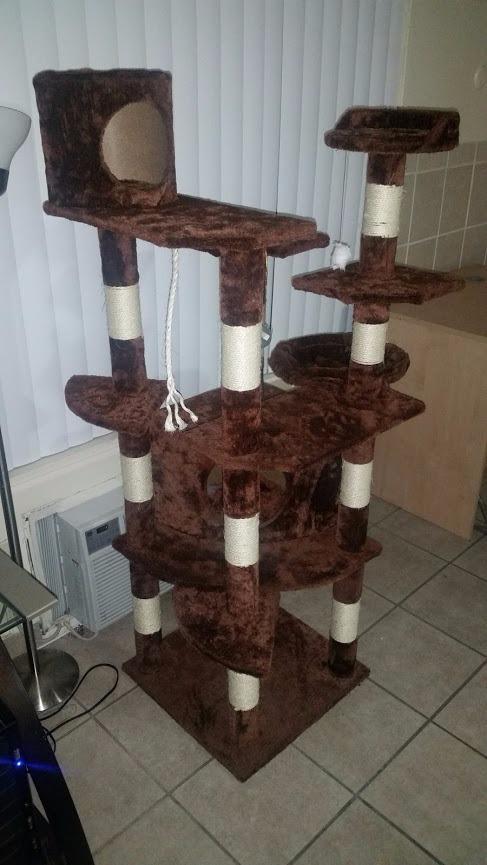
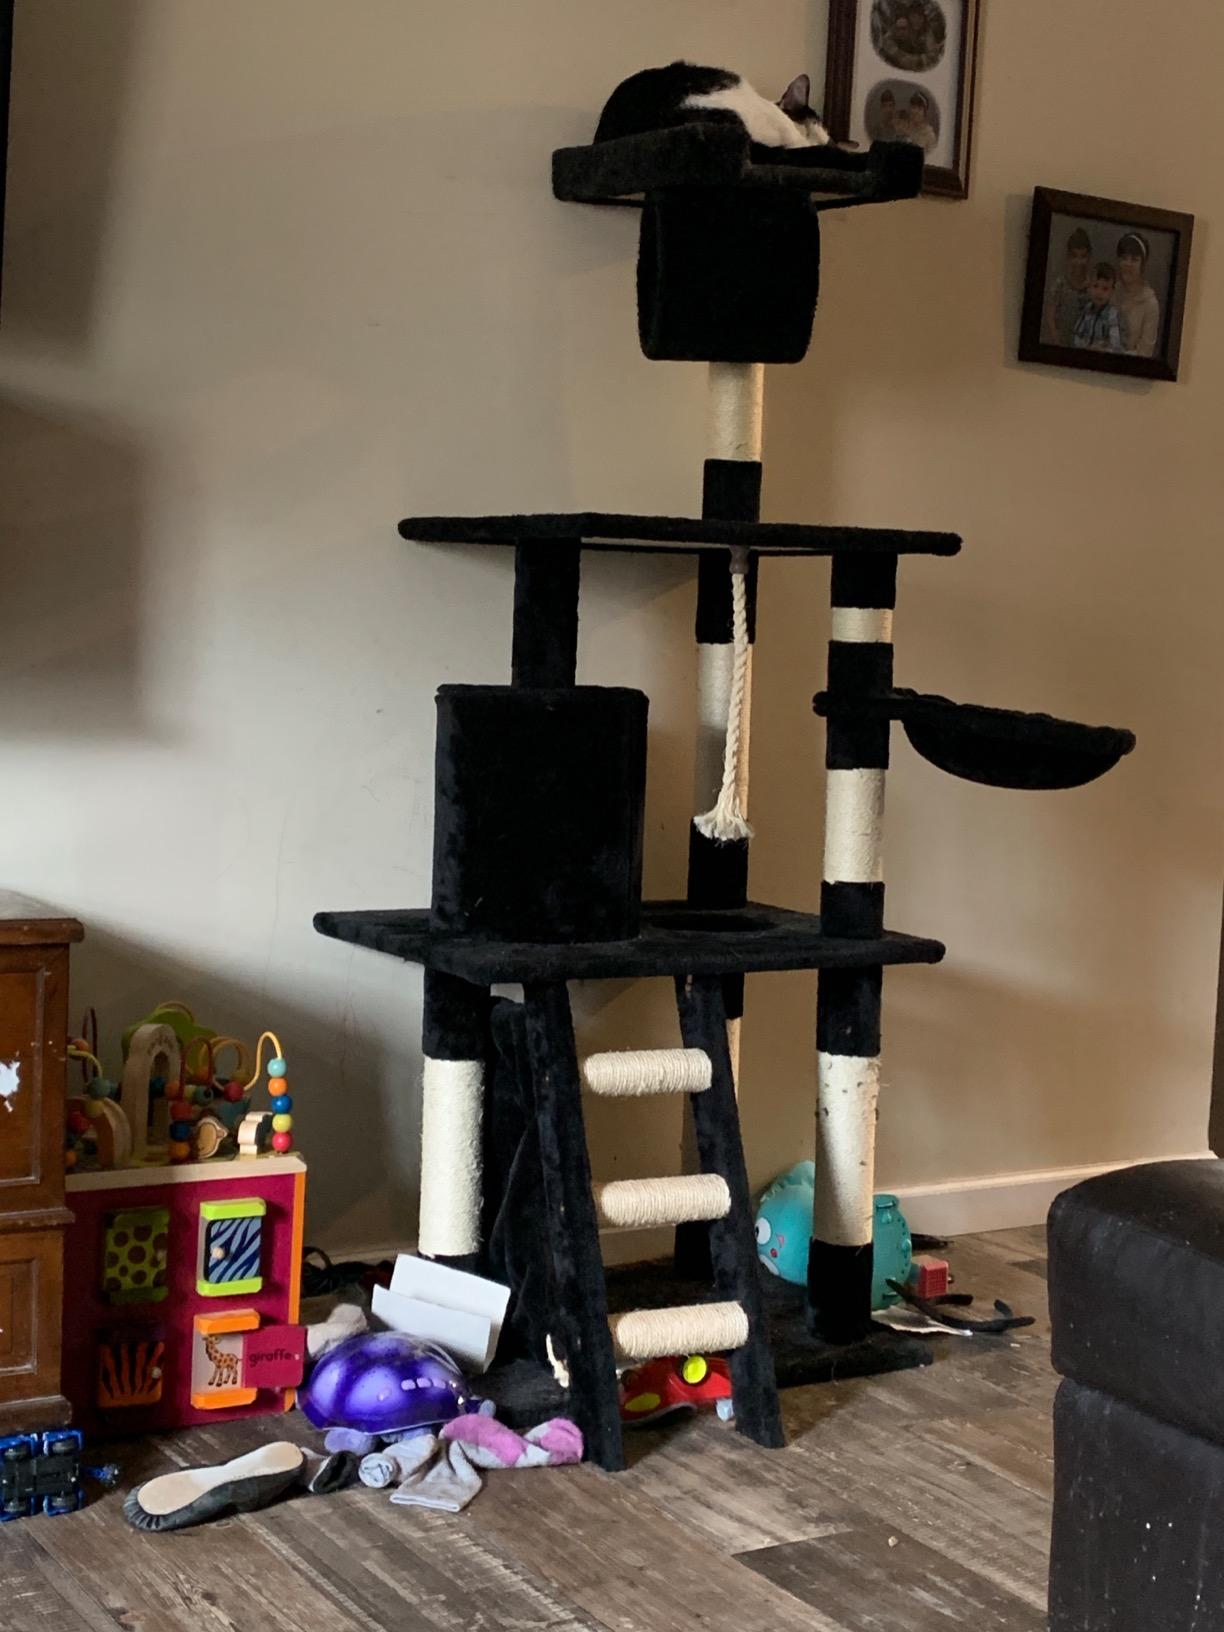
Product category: items_cat tree
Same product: no